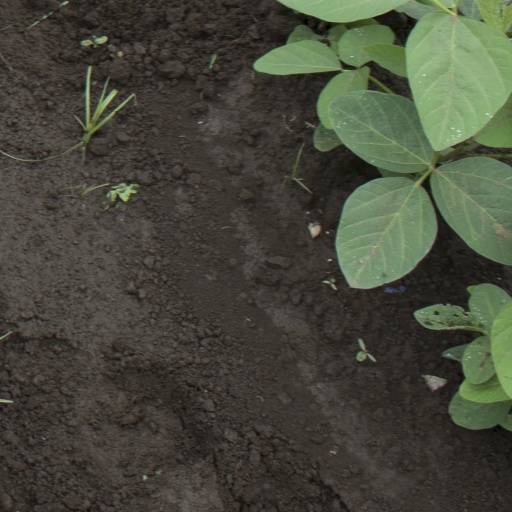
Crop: soybean